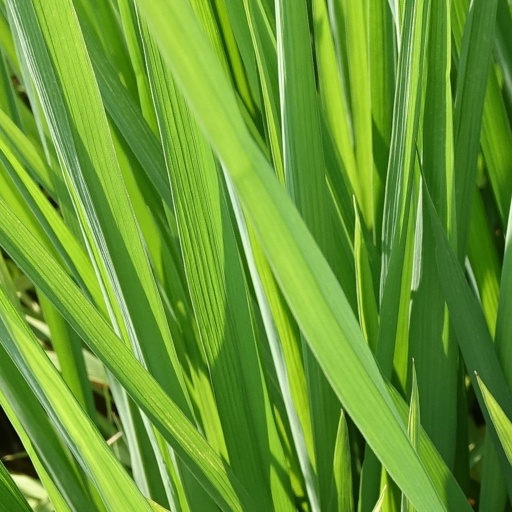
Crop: rice